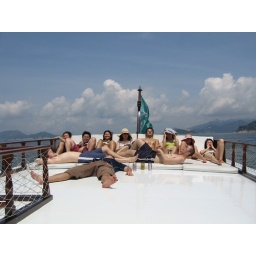
9 boys and girls under the sun!